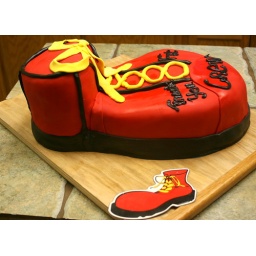
Susan recreated Ronald's big red shoe in a custom cake! Note that I left the original inspiration in the shot.